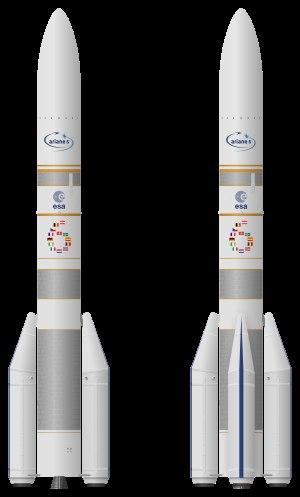
Airbus Defence and Space est l’une des trois divisions du groupe Airbus, spécialisée dans les avions militaires, les drones, les missiles et les lanceurs spatiaux et satellites artificiels. Elle est créée en 2014 par la fusion de plusieurs entités existantes.
L’Agence spatiale européenne, le plus souvent désignée par son sigle anglophone ESA, est une agence spatiale intergouvernementale coordonnant les projets spatiaux menés en commun par une vingtaine de pays européens. L'agence spatiale, qui par son budget est la troisième agence spatiale dans le monde après la NASA et l'Administration spatiale nationale chinoise, a été fondée le 31 mai 1975. Les activités de l'agence couvrent l'ensemble du domaine spatial : les sciences avec l'astrophysique, l'exploration du Système solaire, l'étude du Soleil et la physique fondamentale ; l'étude et l'observation de la Terre avec des satellites spécialisés ; le développement de lanceurs ; les vols habités à travers sa participation à la Station spatiale internationale et à Orion ; la navigation par satellite avec le programme Galileo ; les télécommunications spatiales pour lesquelles l'agence finance la mise au point de nouveaux concepts ; la recherche dans le domaine des technologies spatiales. L'ESA participe également à des programmes spatiaux initiés par d'autres agences spatiales.